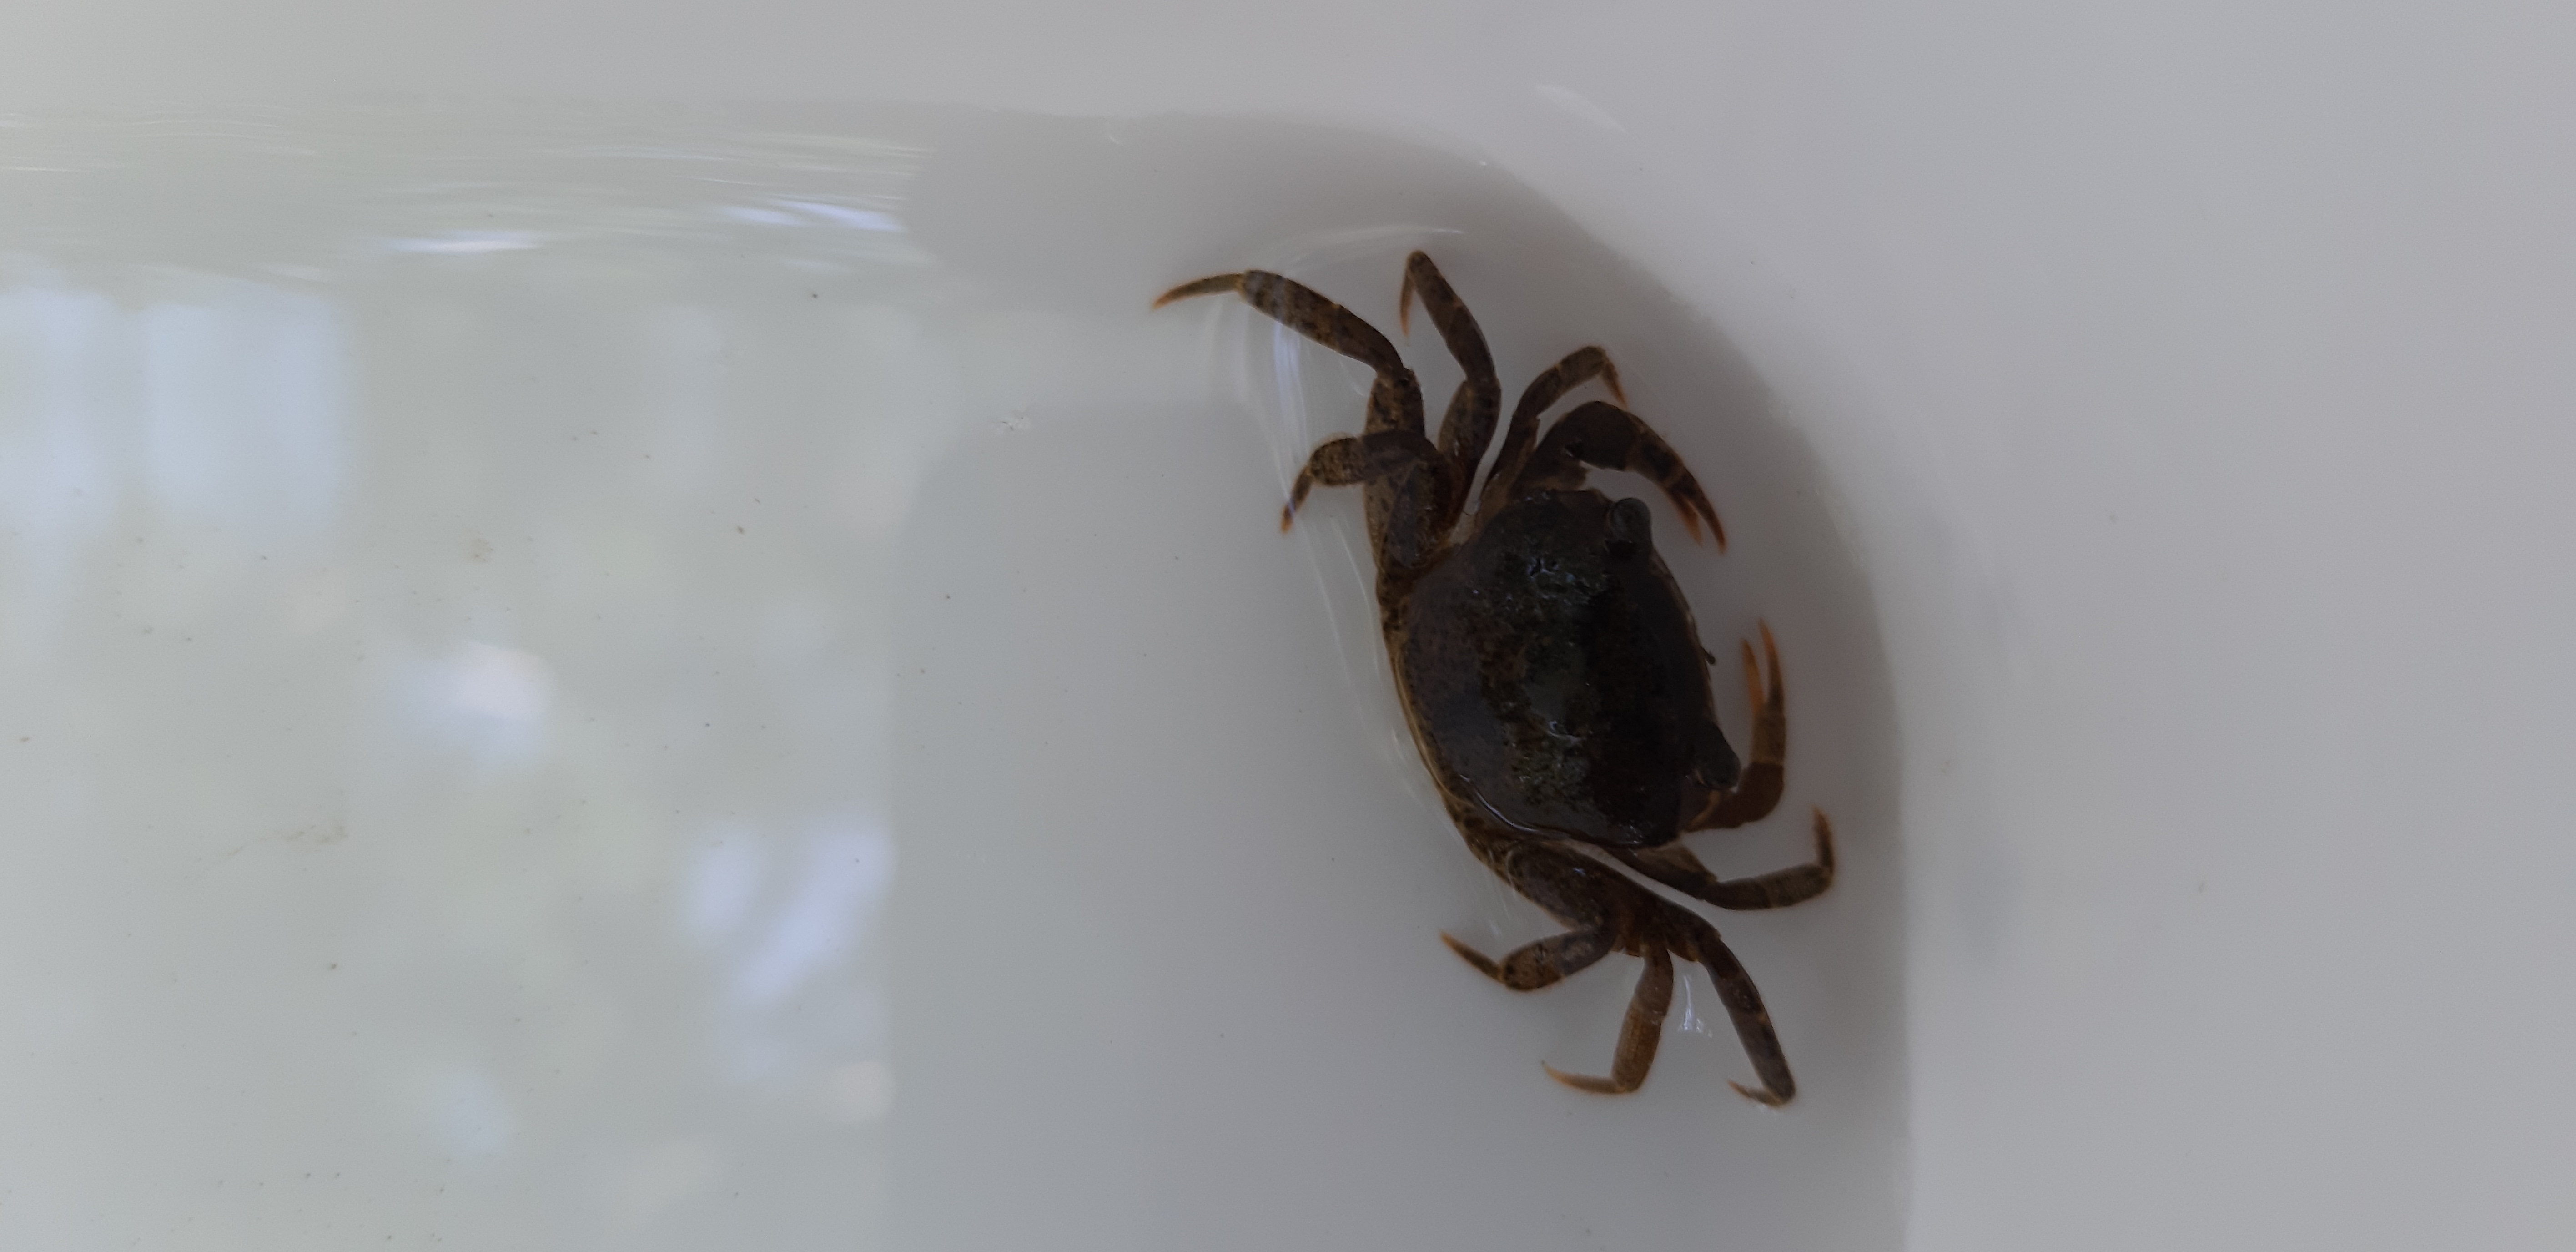
Macroinvertebrate group: crabs_and_shrimps